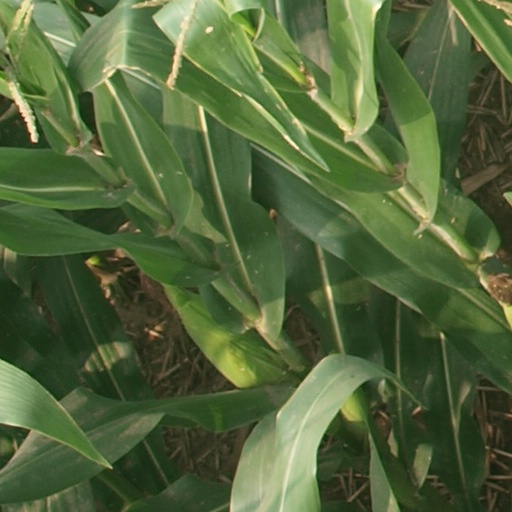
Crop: maize; corn